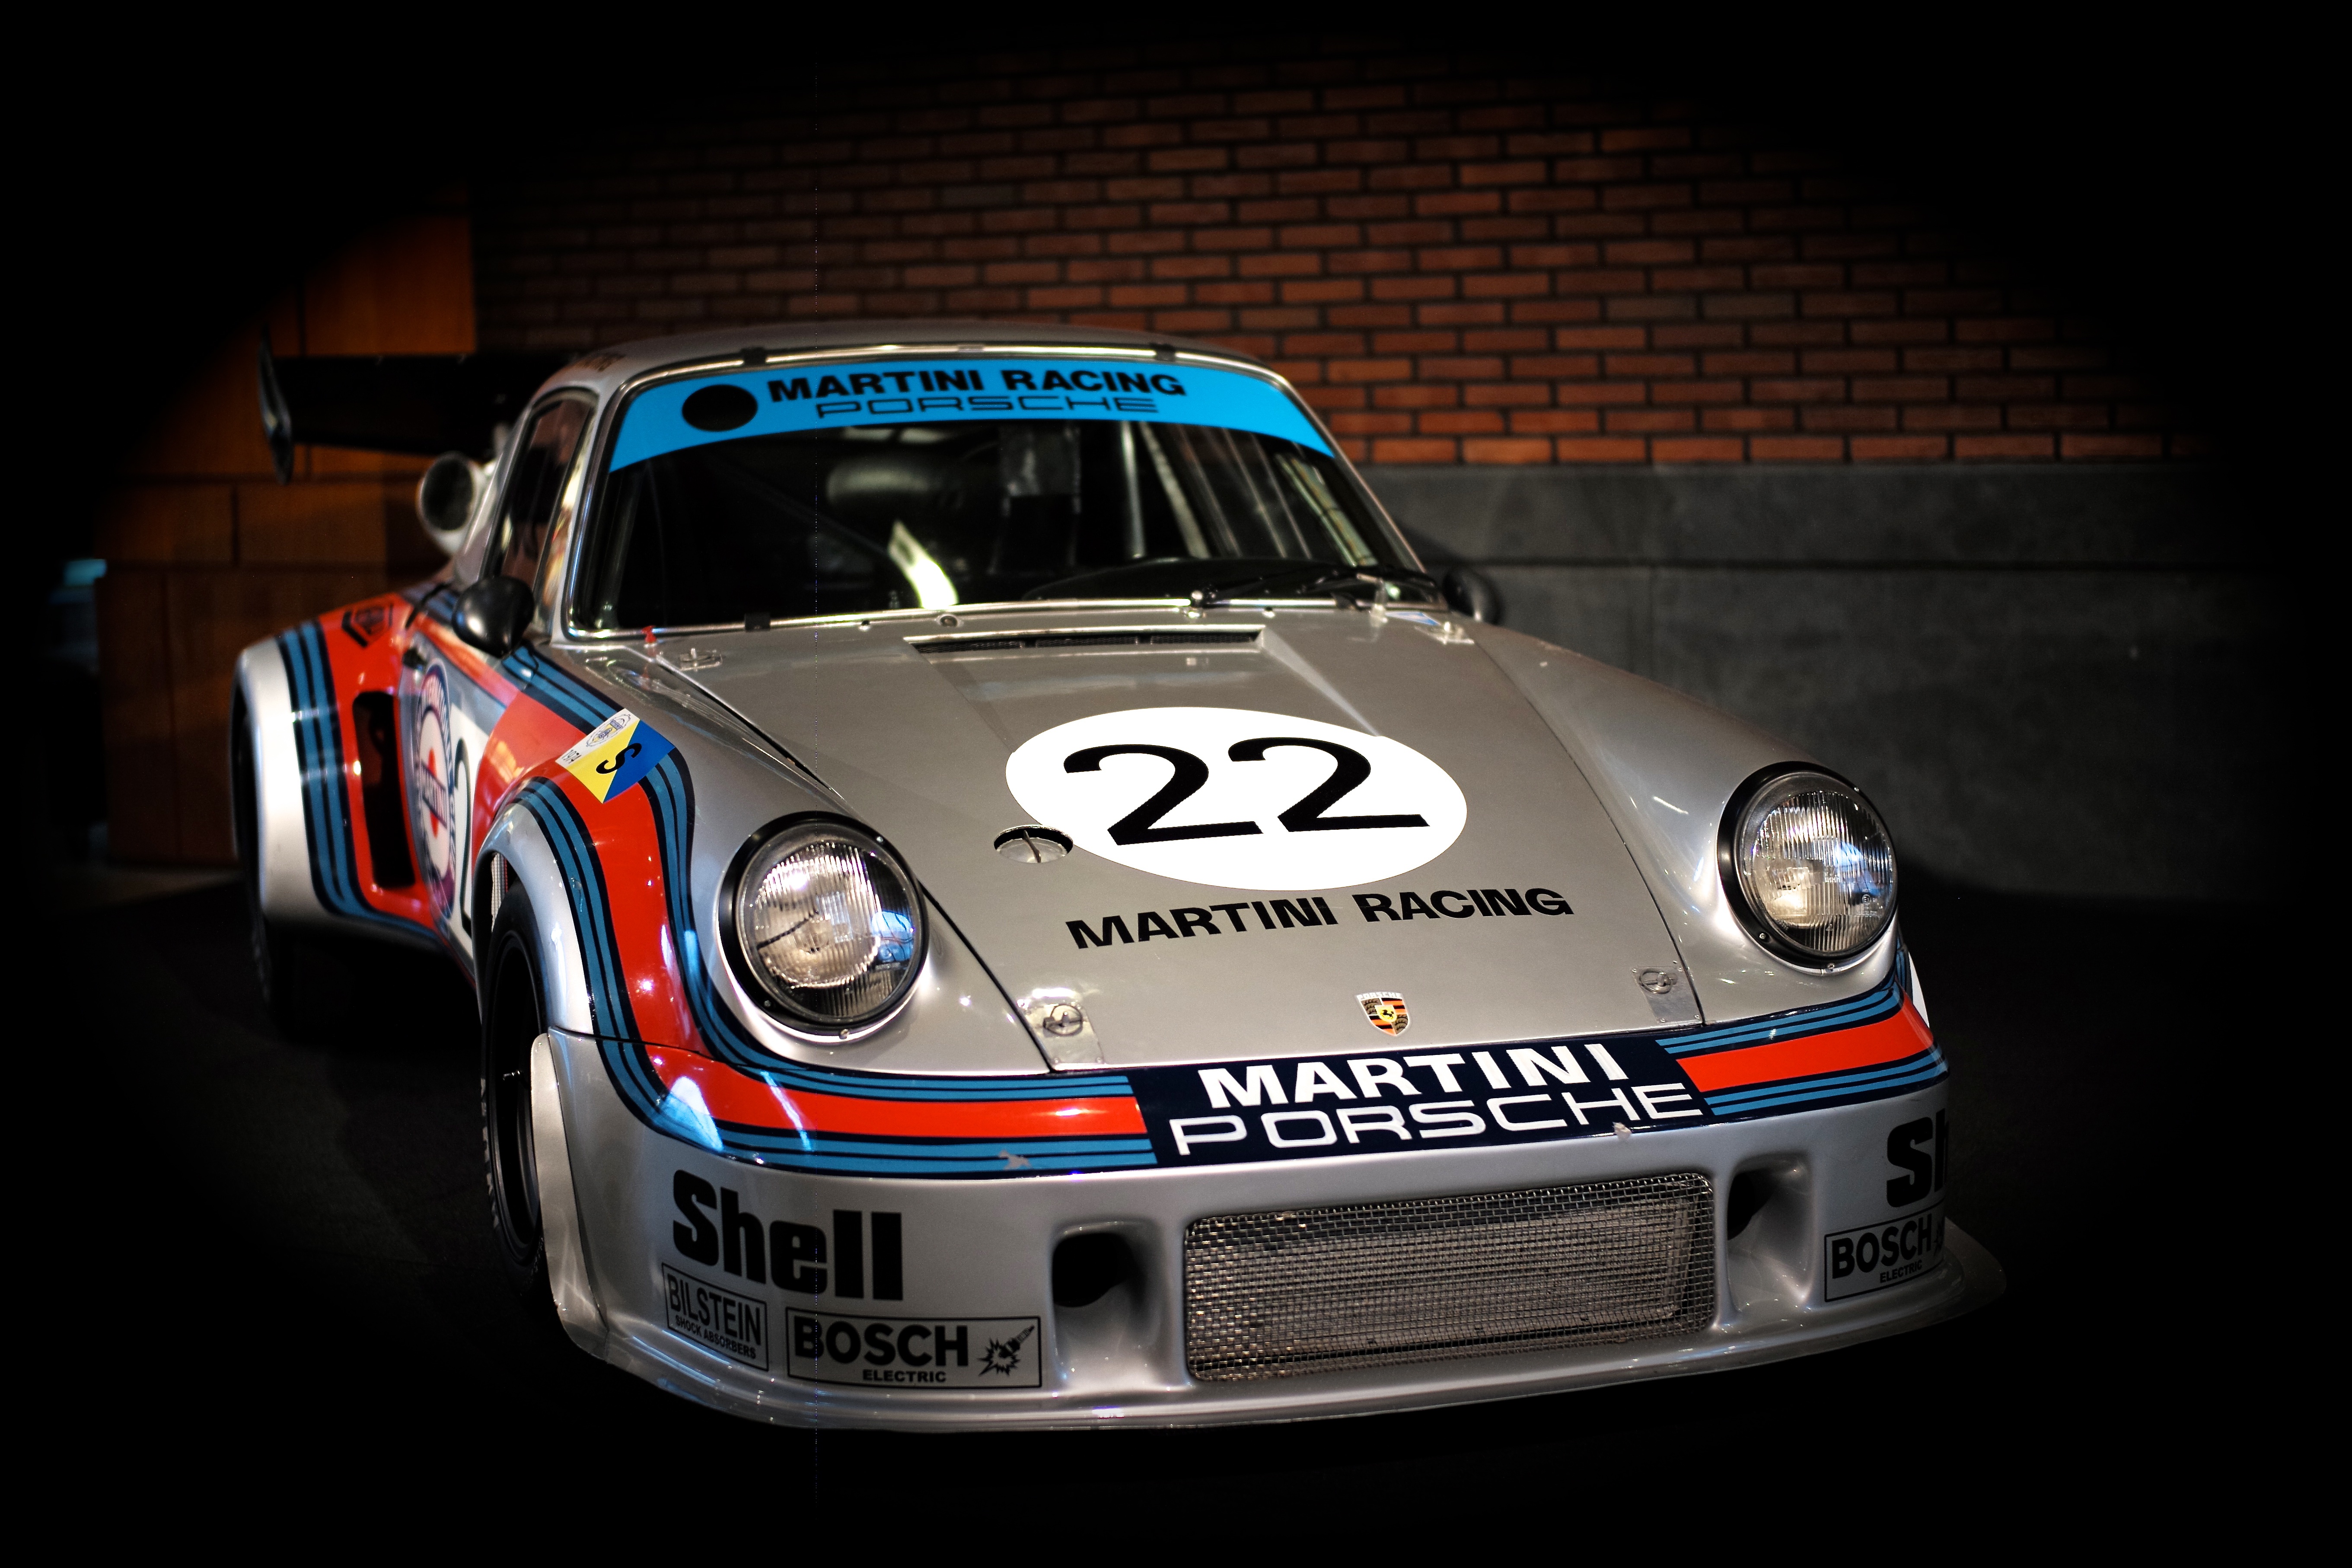
car, wheel, europe, vehicle, museum, sports car, supercar, holland, hague, netherlands, convertible, porsche, louwman, leicam, summilux50f14, typ240, land vehicle, porsche 911, automobile make, automotive exterior, automotive design, performance car, porsche 911 classic, porsche 959, ruf ctr, porsche 911 gt3, porsche 911 gt2